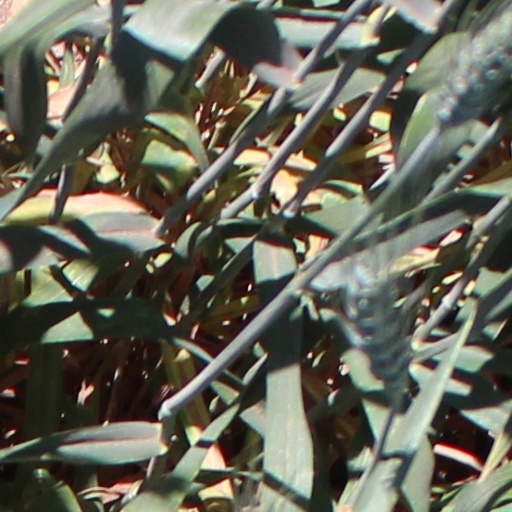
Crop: wheat